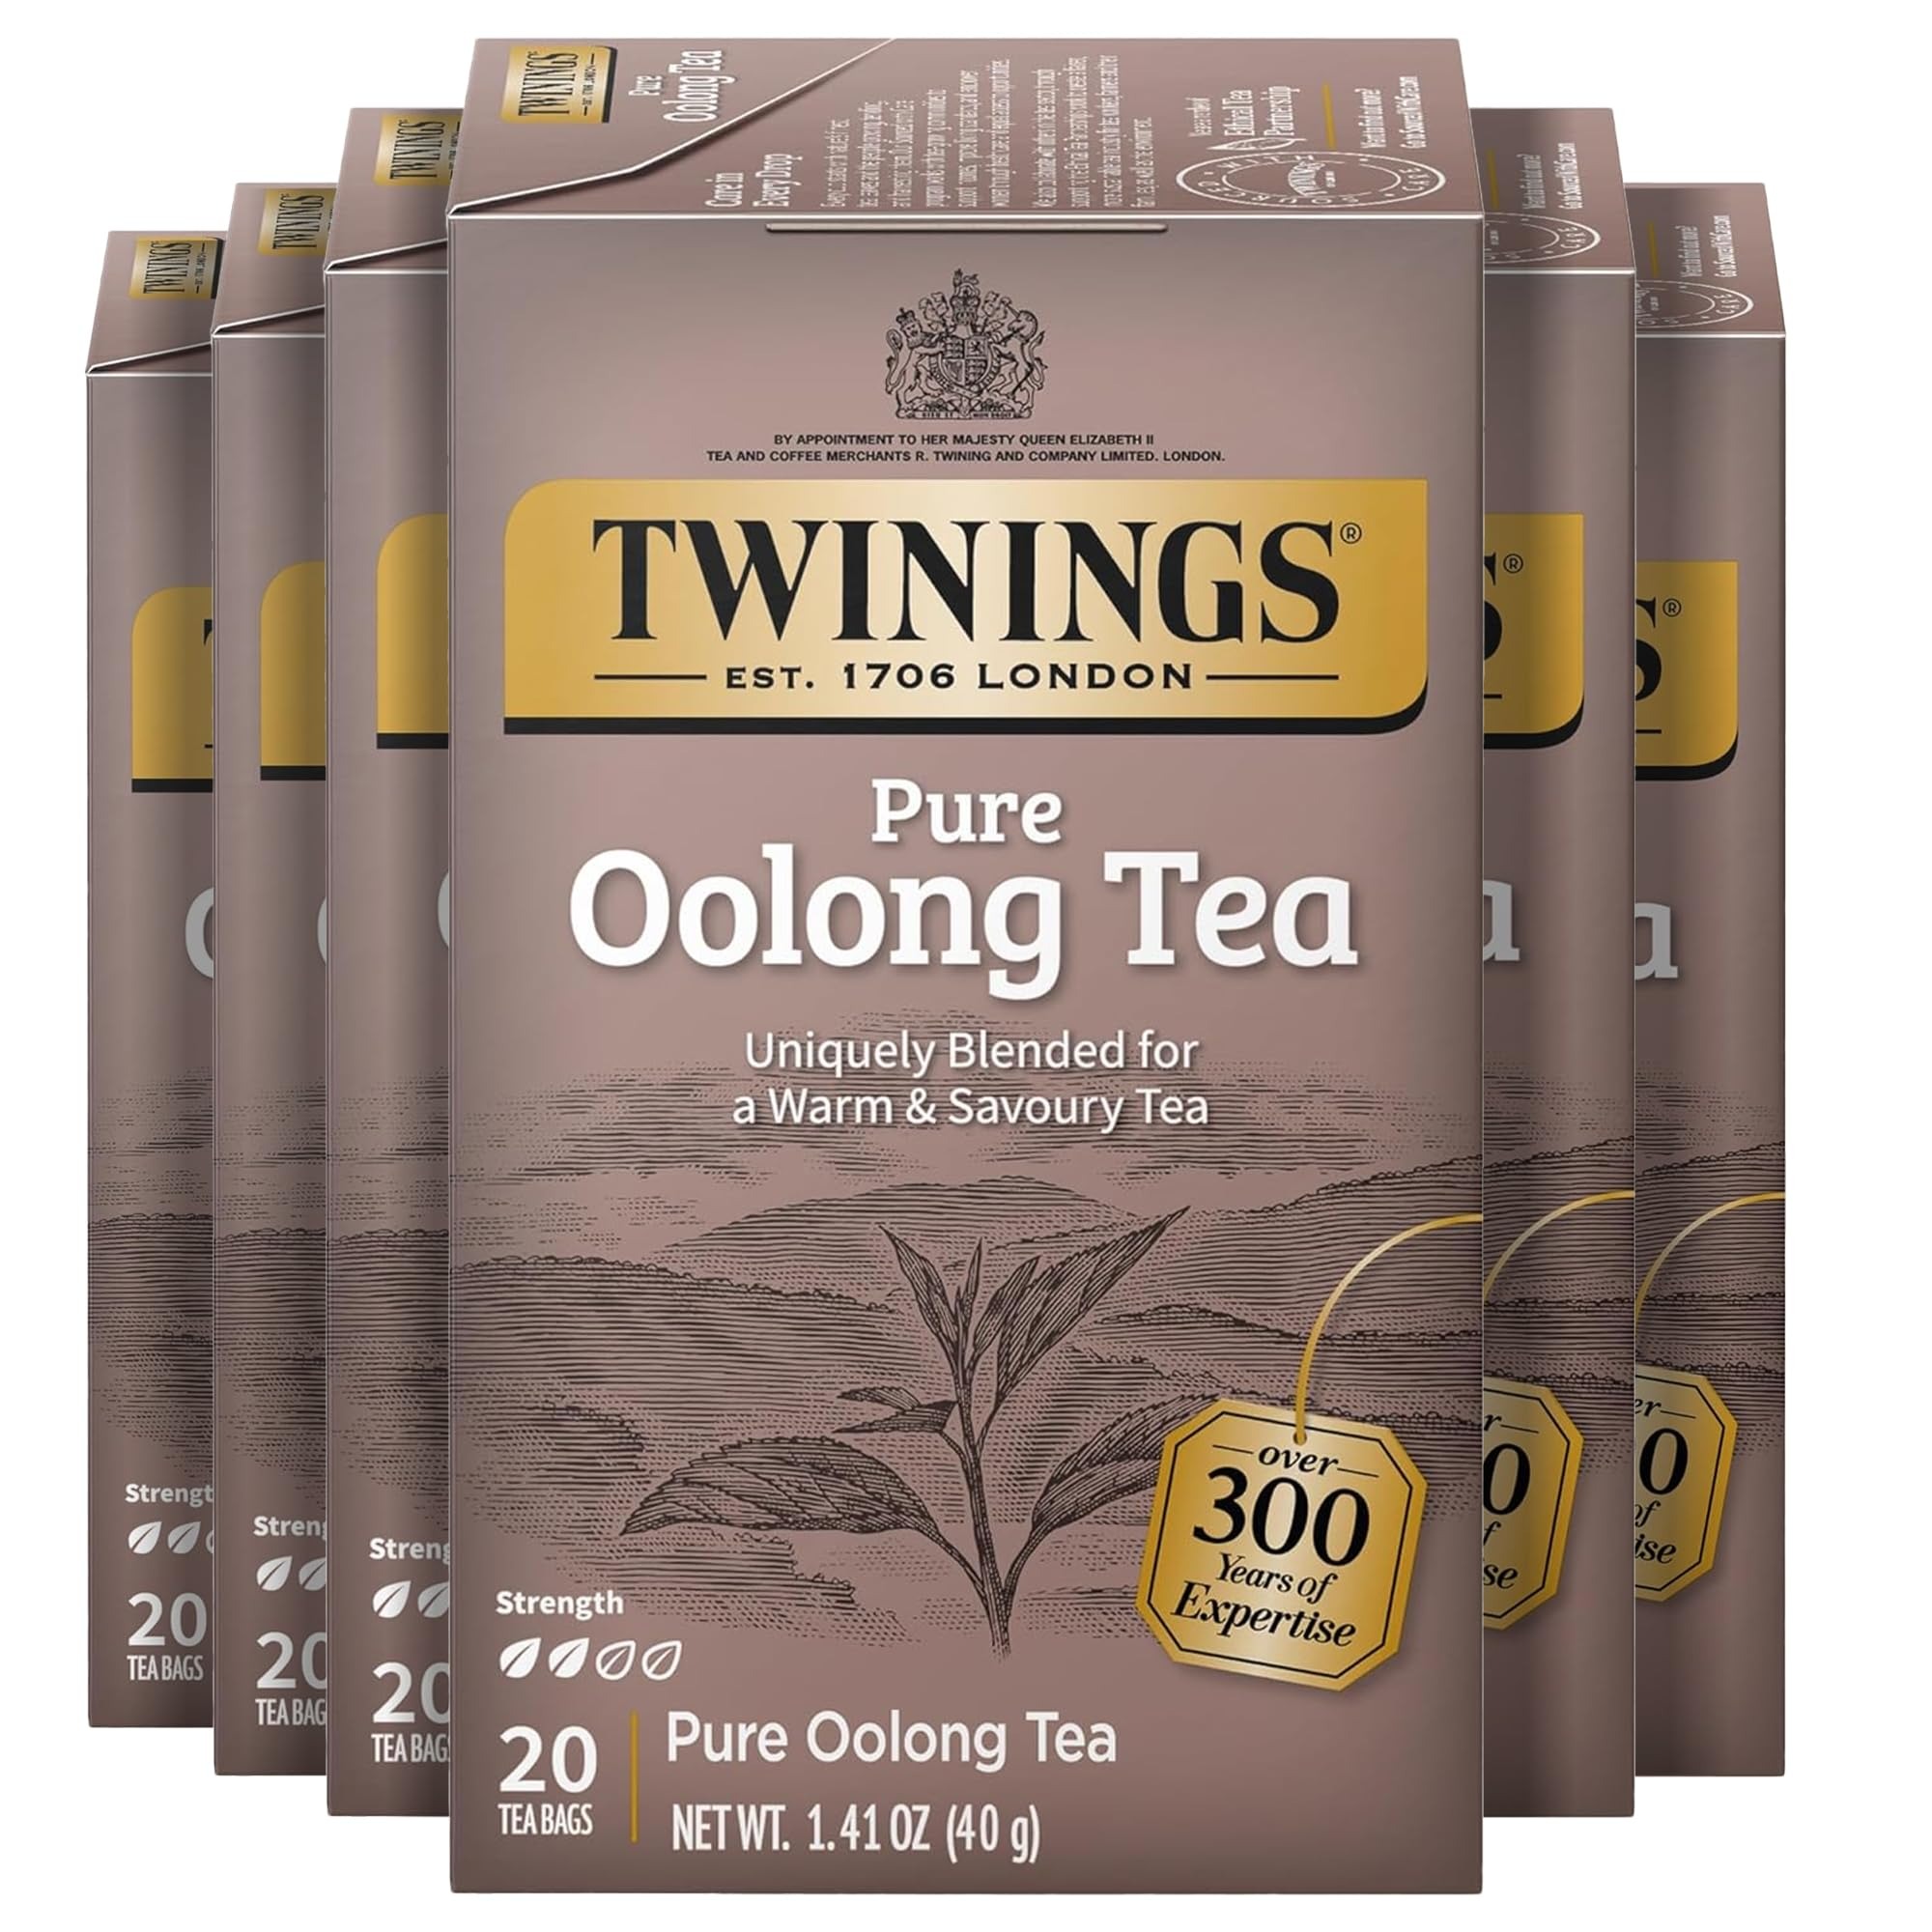
Item Name: Twinings Pure Oolong Tea Individually Wrapped Bags, 20 Count (Pack of 6), Warm, Nutty Flavor & Golden Colour, Caffeinated, Enjoy Hot or Iced | Packaging May Vary
Bullet Point 1: Twinings Pure Oolong Individually Wrapped Black Tea Bags, 20 Count Pack of 6, Caffeinated, Warm, Nutty Flavor & Golden Colour
Bullet Point 2: OOLONG CHINESE TEA: Origins said to go back over 1000 years to the Baiyun region in the Fujian Province, China; Special technique results in tea's partial oxidation for warm, toasty flavour; Caffeinated, 20 Count, Pack of 6
Bullet Point 3: GOLDEN TEA: After withering, tea is placed in muslin sacks and gently rolled, this is repeated until leaf is darker green or reddish and partially oxidized.
Bullet Point 4: HOT TEA: Pour boiling water over tea bag, steep for 3-5 minutes, remove and enjoy!
Bullet Point 5: ICED TEA: Fill half a pitcher with boiling water, steep 4 tea bags for 3 minutes, remove, then add ice to desired strength. Or use 1 tea bag in a heat-resistant glass. Enjoy immediately!
Bullet Point 6: INDIVIDUALLY SEALED TEA BAGS STAY FRESH: Take your tea on the go in your purse, workout bag, backpack, school or work desk or car; Each tea bag is sealed for freshness so every cup of Twinings is the perfect cup of Twinings
Bullet Point 7: DRINK IN LIFE: With a signature blend of tradition and innovation, Twinings encourages tea lovers to "Drink In Life" by taking small steps towards feeling good and living well, one sip at a time
Value: 120.0
Unit: Count

Price: 10.225